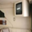
Label: television